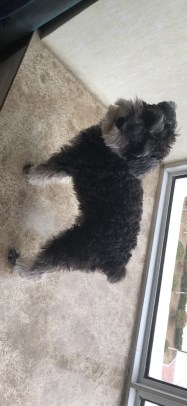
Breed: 2342-n000102-miniature_schnauzer